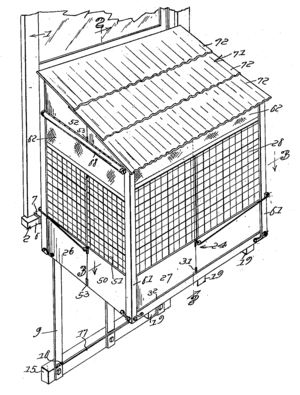
Une cage à bébé est une installation extérieure en forme de boîte grillagée destinée à héberger temporairement un bébé posé sur une couverture ou dans un panier, afin qu'il prenne l'air. Ce dispositif a connu une grande vogue à Londres dans les années 1930, avant de tomber en désuétude.